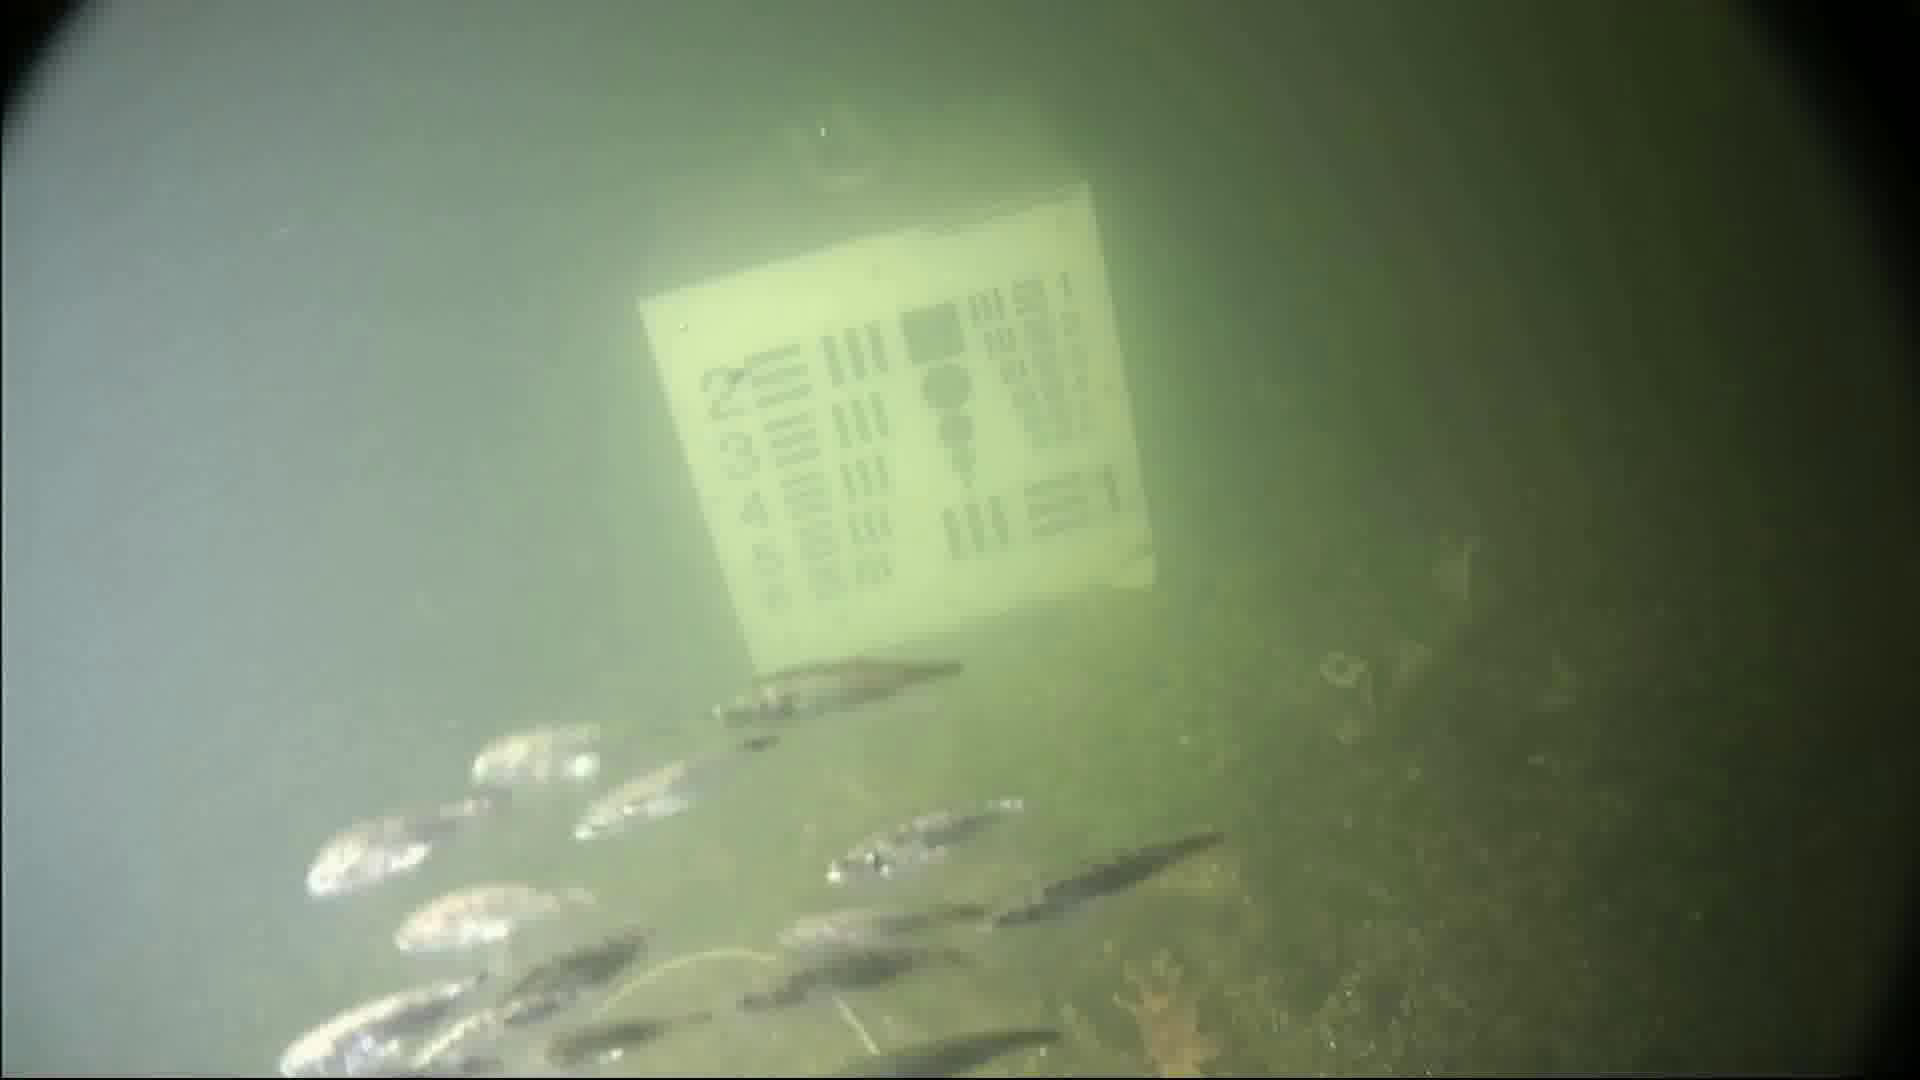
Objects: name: small_fish
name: starfish